Coelodonta thibetana

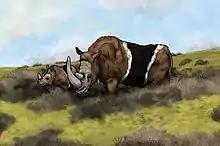
Life reconstruction

Coelodonta thibetana, the Tibetan woolly rhinoceros, is an extinct species of the genus "Coelodonta" native to western Himalayas that lived during the middle Pliocene epoch. "C. thibetana" is known from the holotype IVPP V15908, a partially complete skull including incomplete lower jaw preserved with full dentition. It was first named by Tao Deng, Xiaoming Wang, Mikael Fortelius, Qiang Li, Yang Wang, Zhijie J. Tseng, Gary T. Takeuchi, Joel E. Saylor, Laura K. Säilä and Guangpu Xie in 2011.